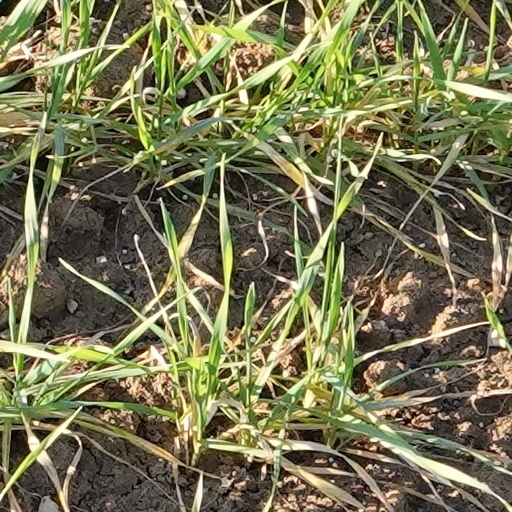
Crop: wheat